René Nyberg

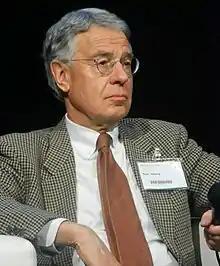
René Nyberg

Ernst René Anselm Nyberg (born 13 February 1946, in Helsinki) is a long-time Finnish diplomat and a former CEO of the East Office consultancy company.